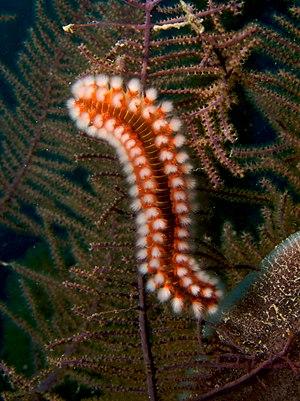
Les polychètes sont une classe de l'embranchement des Annélides. Ils constituent le groupe de vers annélides comportant le plus grand nombre d'espèces, soit plus de 13 000. Ils sont caractérisés par leurs « parapodes » munis de « soies ».
Les Amphinomidae sont une famille de vers polychètes marins d'origine tropicale ou équatoriale, également appelés « vers de feu ». Plusieurs espèces sont conservées en aquarium marin pour leur utilité écologique ou simplement leur esthétique parfois spectaculaire.